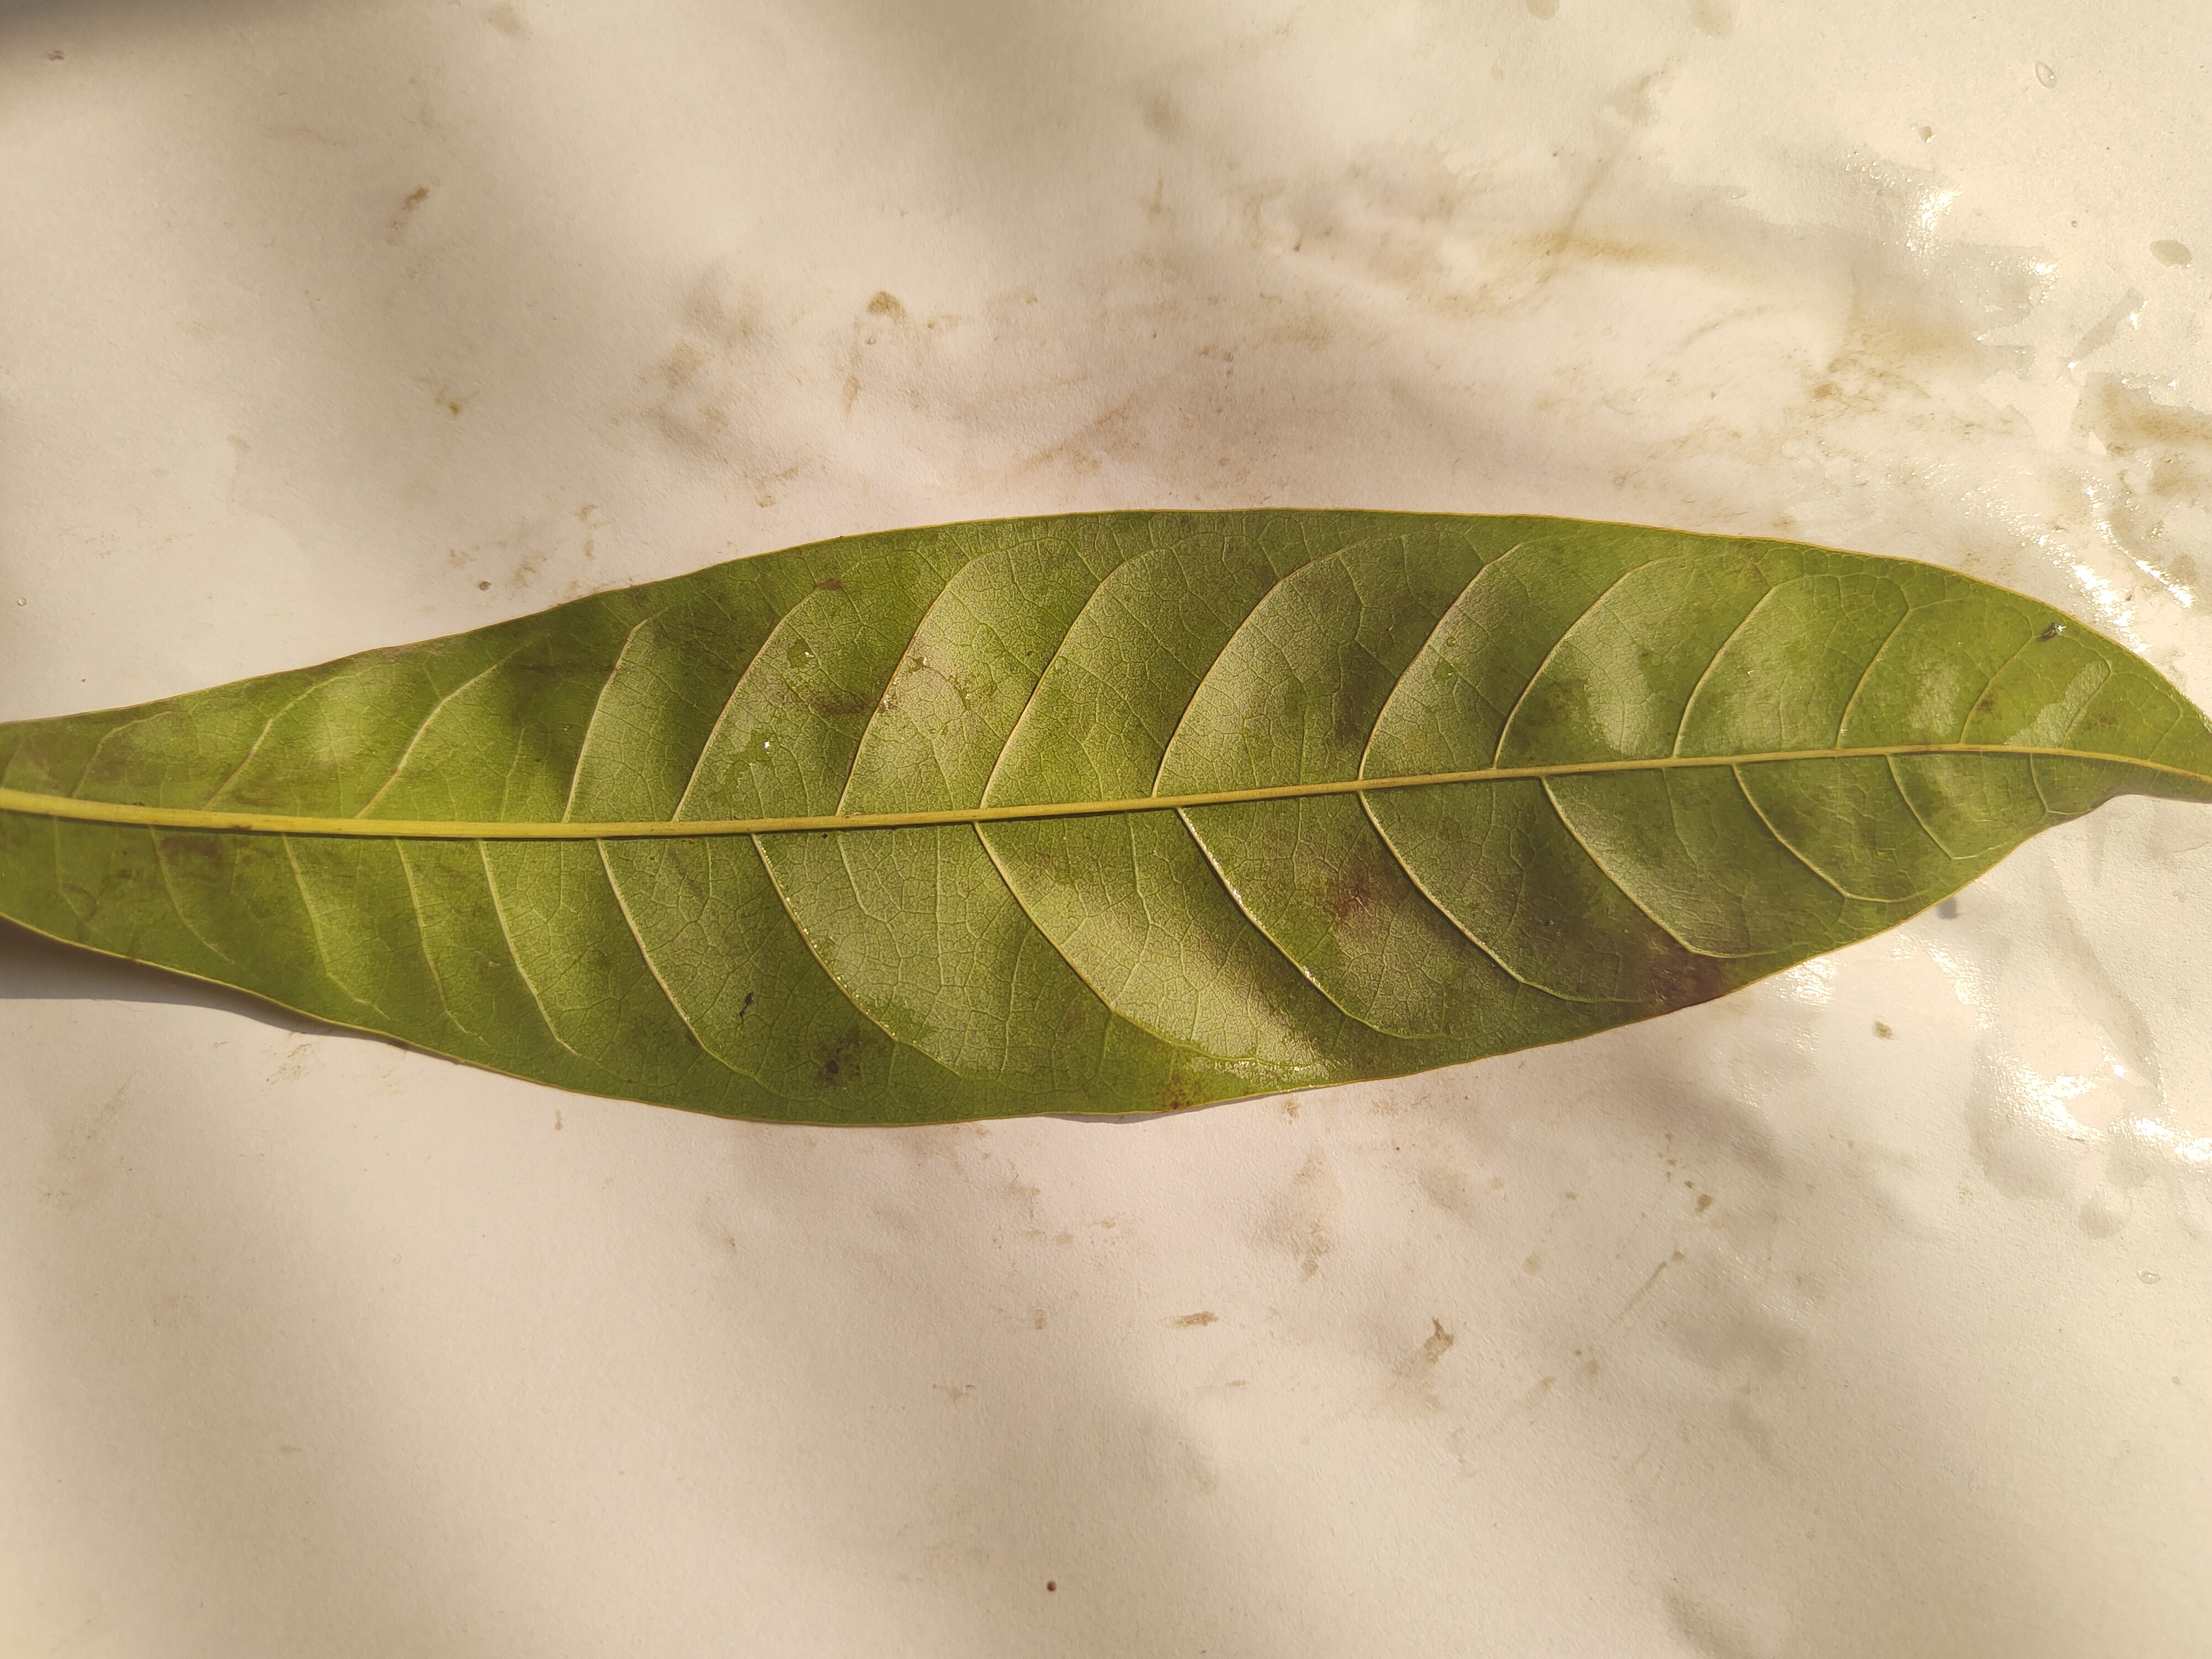
Leaf variety: Custard Apple